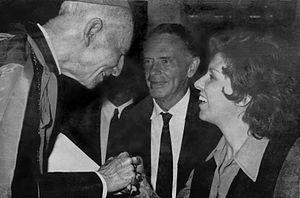
Carlos Carmelo de Vasconcelos Motta, né à Bom Jesus do Amparo le 16 juillet 1890 et mort à Aparecida le 18 septembre 1982, fut un cardinal brésilien.